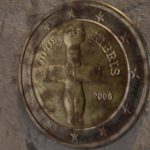
Coin value: 2euro
Country: cy
Edition: standard